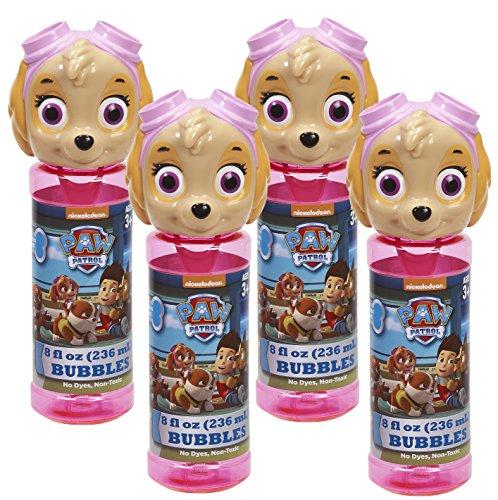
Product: Little Kids Paw Patrol Skye 8 oz Bubble Head with Wand Set (4 Piece)
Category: Toys & Games | Novelty & Gag Toys
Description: Each 4PC set comes with 4 Skye sculpted 8oz bottle of bubbles with wand.
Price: $17.71
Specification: ProductDimensions:2x2x6.1inches|ItemWeight:2.1pounds|ShippingWeight:2.1pounds(Viewshippingratesandpolicies)|DomesticShipping:ItemcanbeshippedwithinU.S.|InternationalShipping:ThisitemcanbeshippedtoselectcountriesoutsideoftheU.S.LearnMore|ASIN:B01AD5L5NM|Itemmodelnumber:83103E|Manufacturerrecommendedage:36months-15years